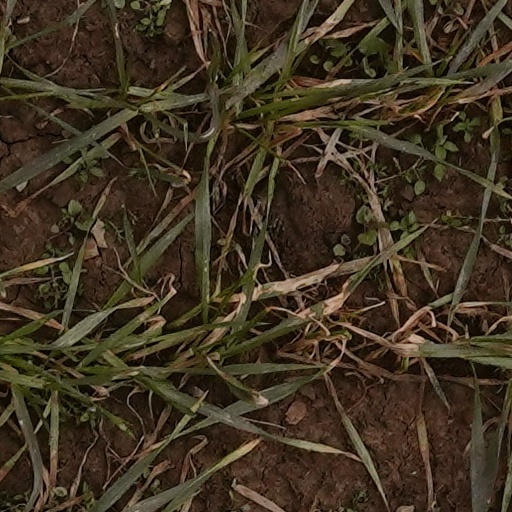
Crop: wheat